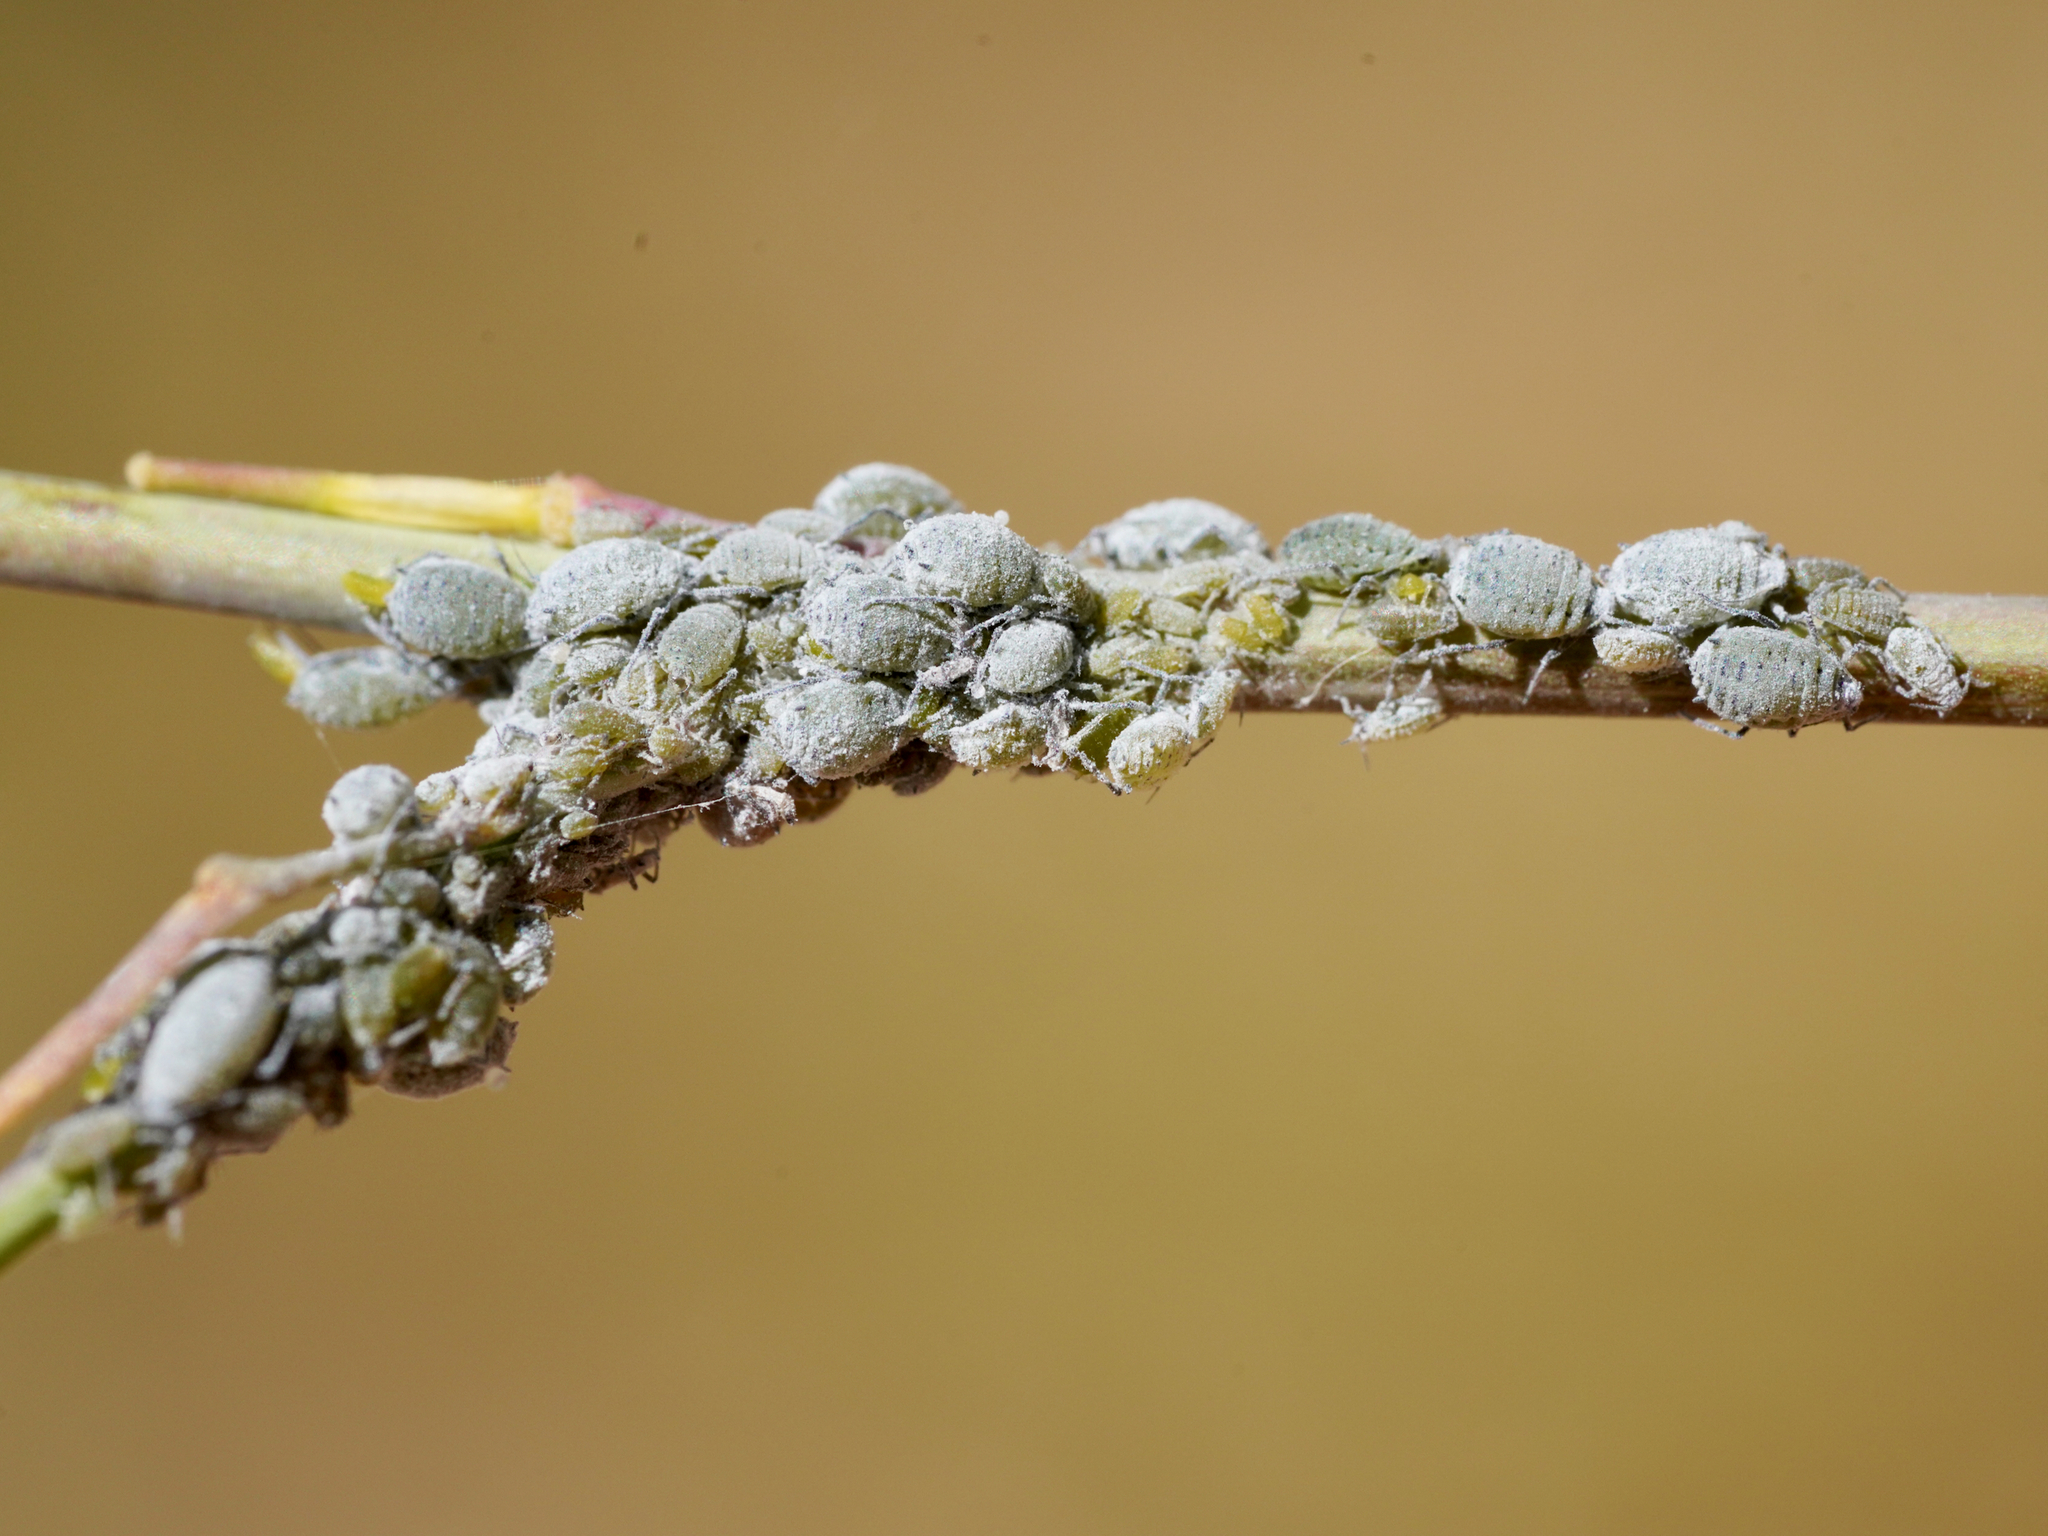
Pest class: cabbage_aphid